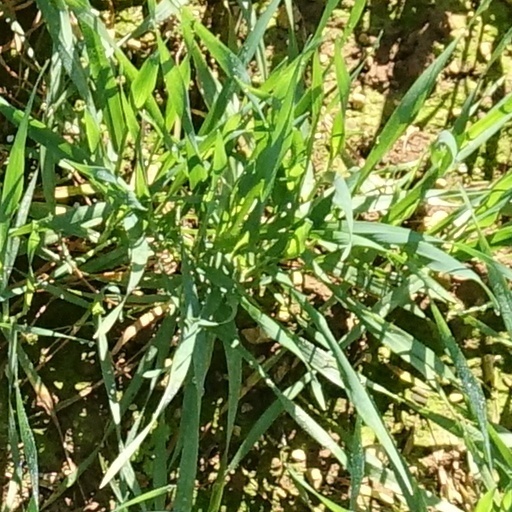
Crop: wheat